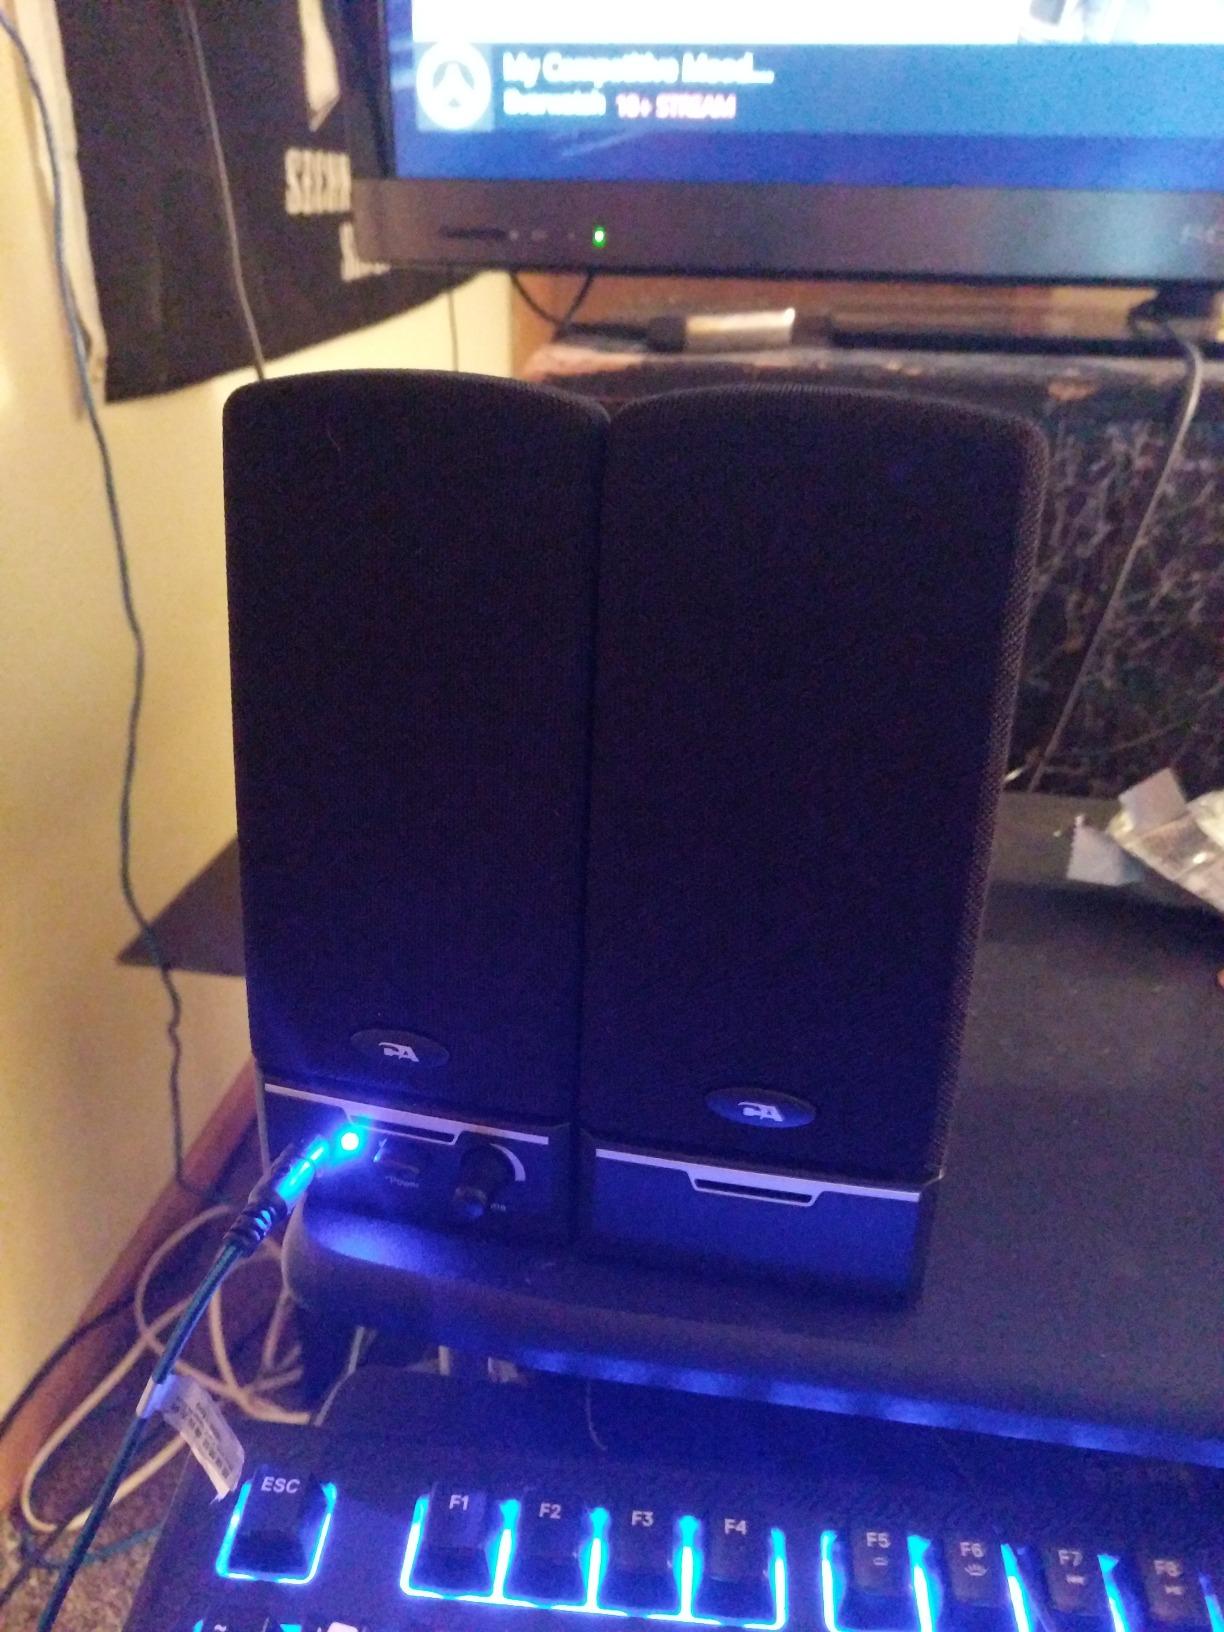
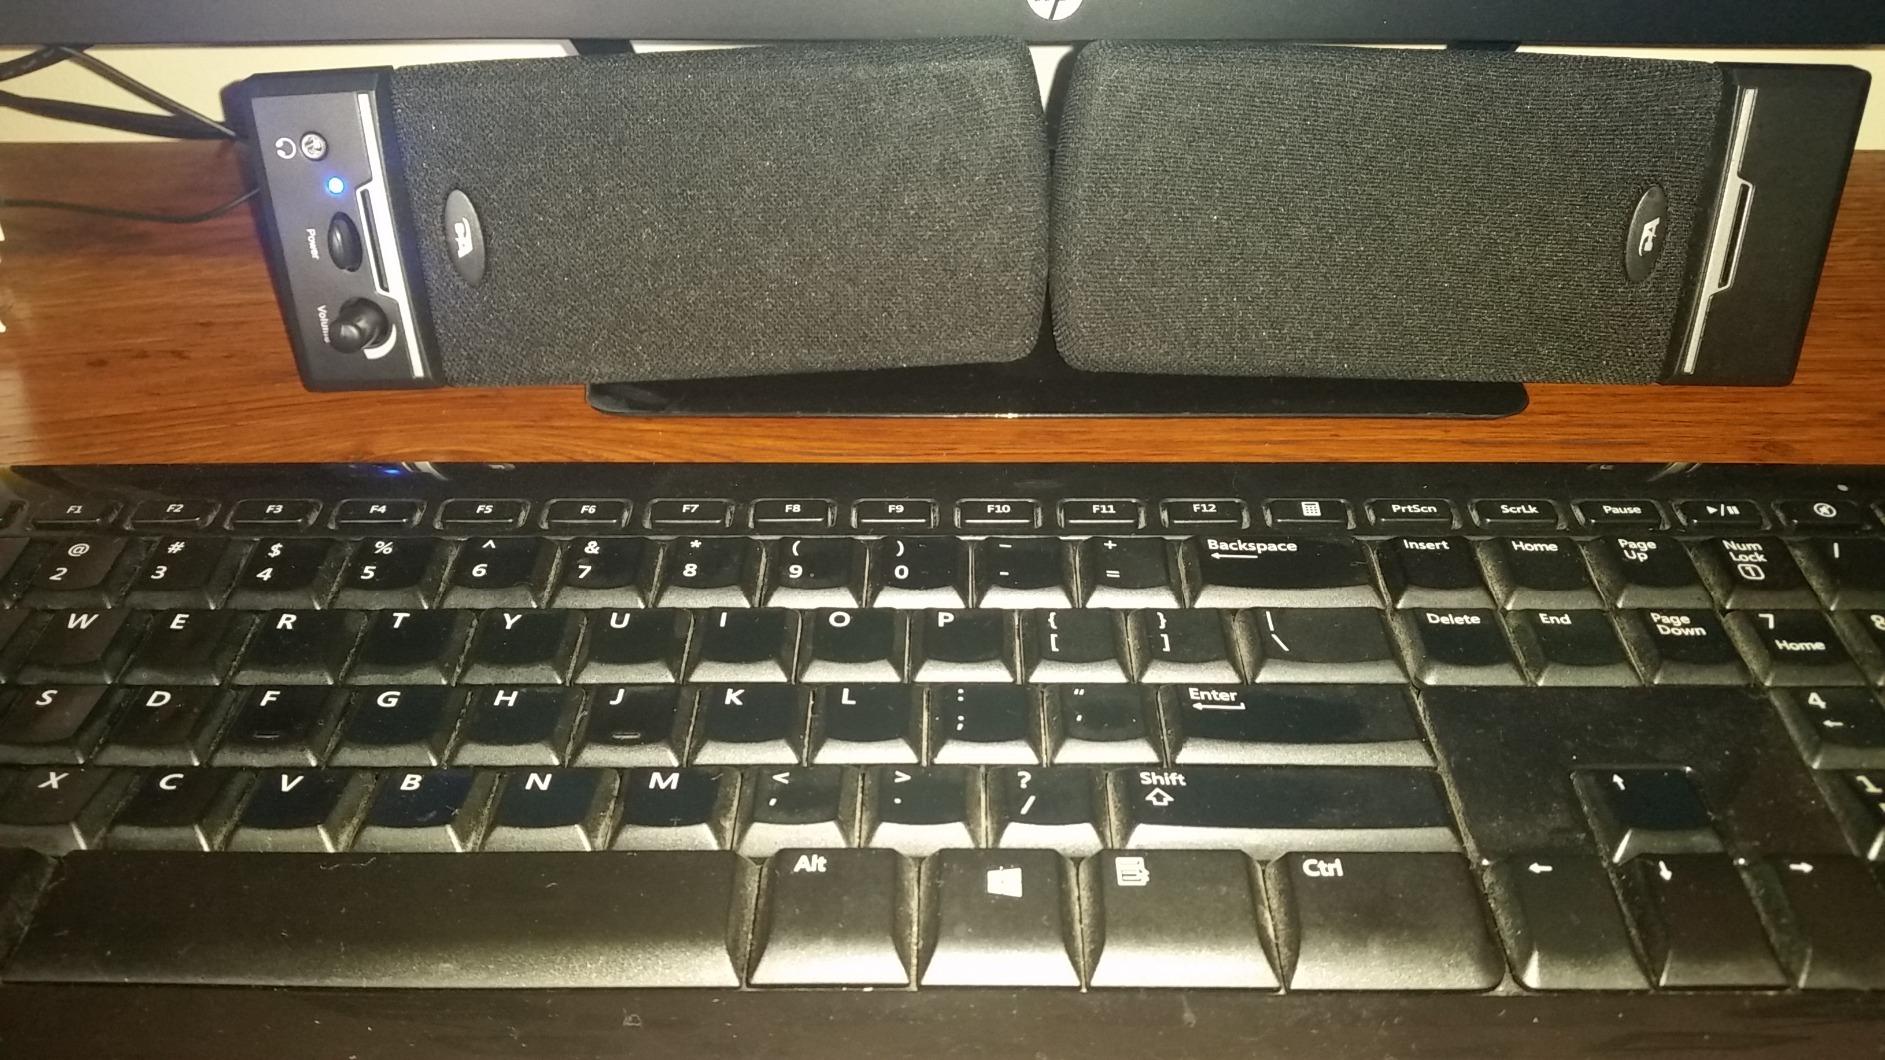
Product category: speaker
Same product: yes